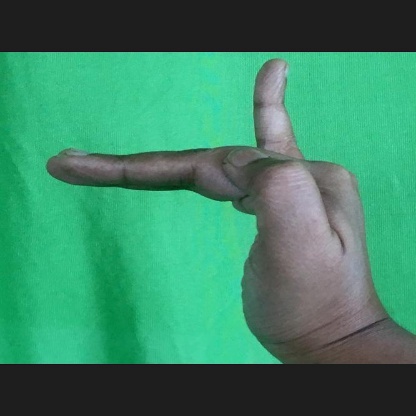
Mudra: Hamsapaksha